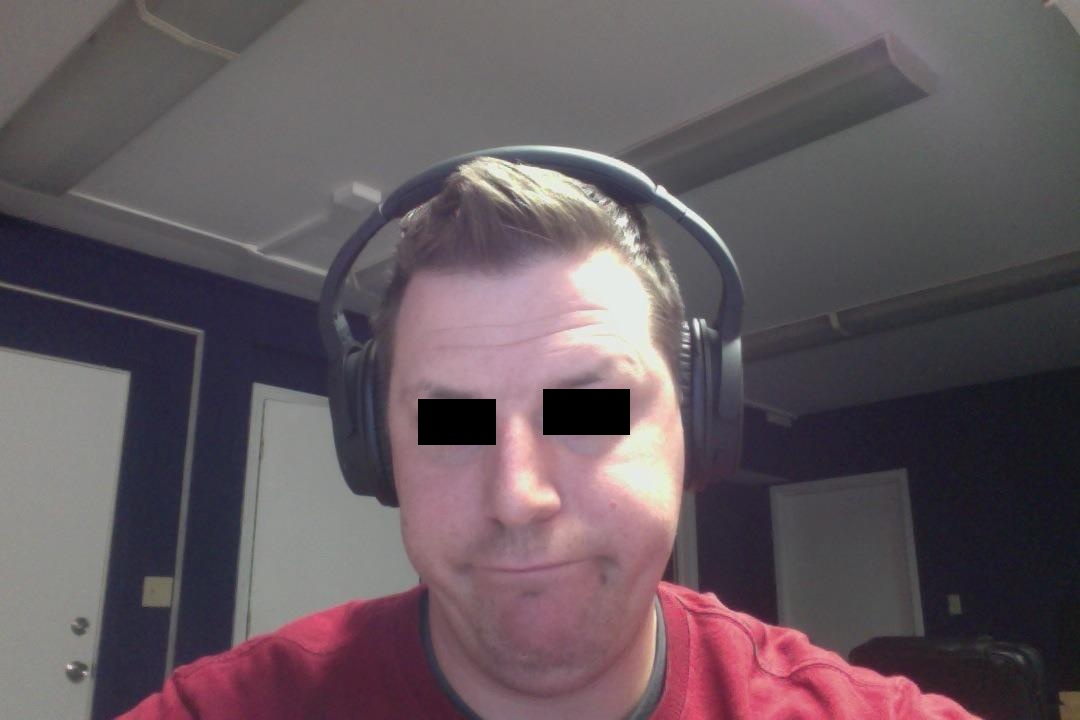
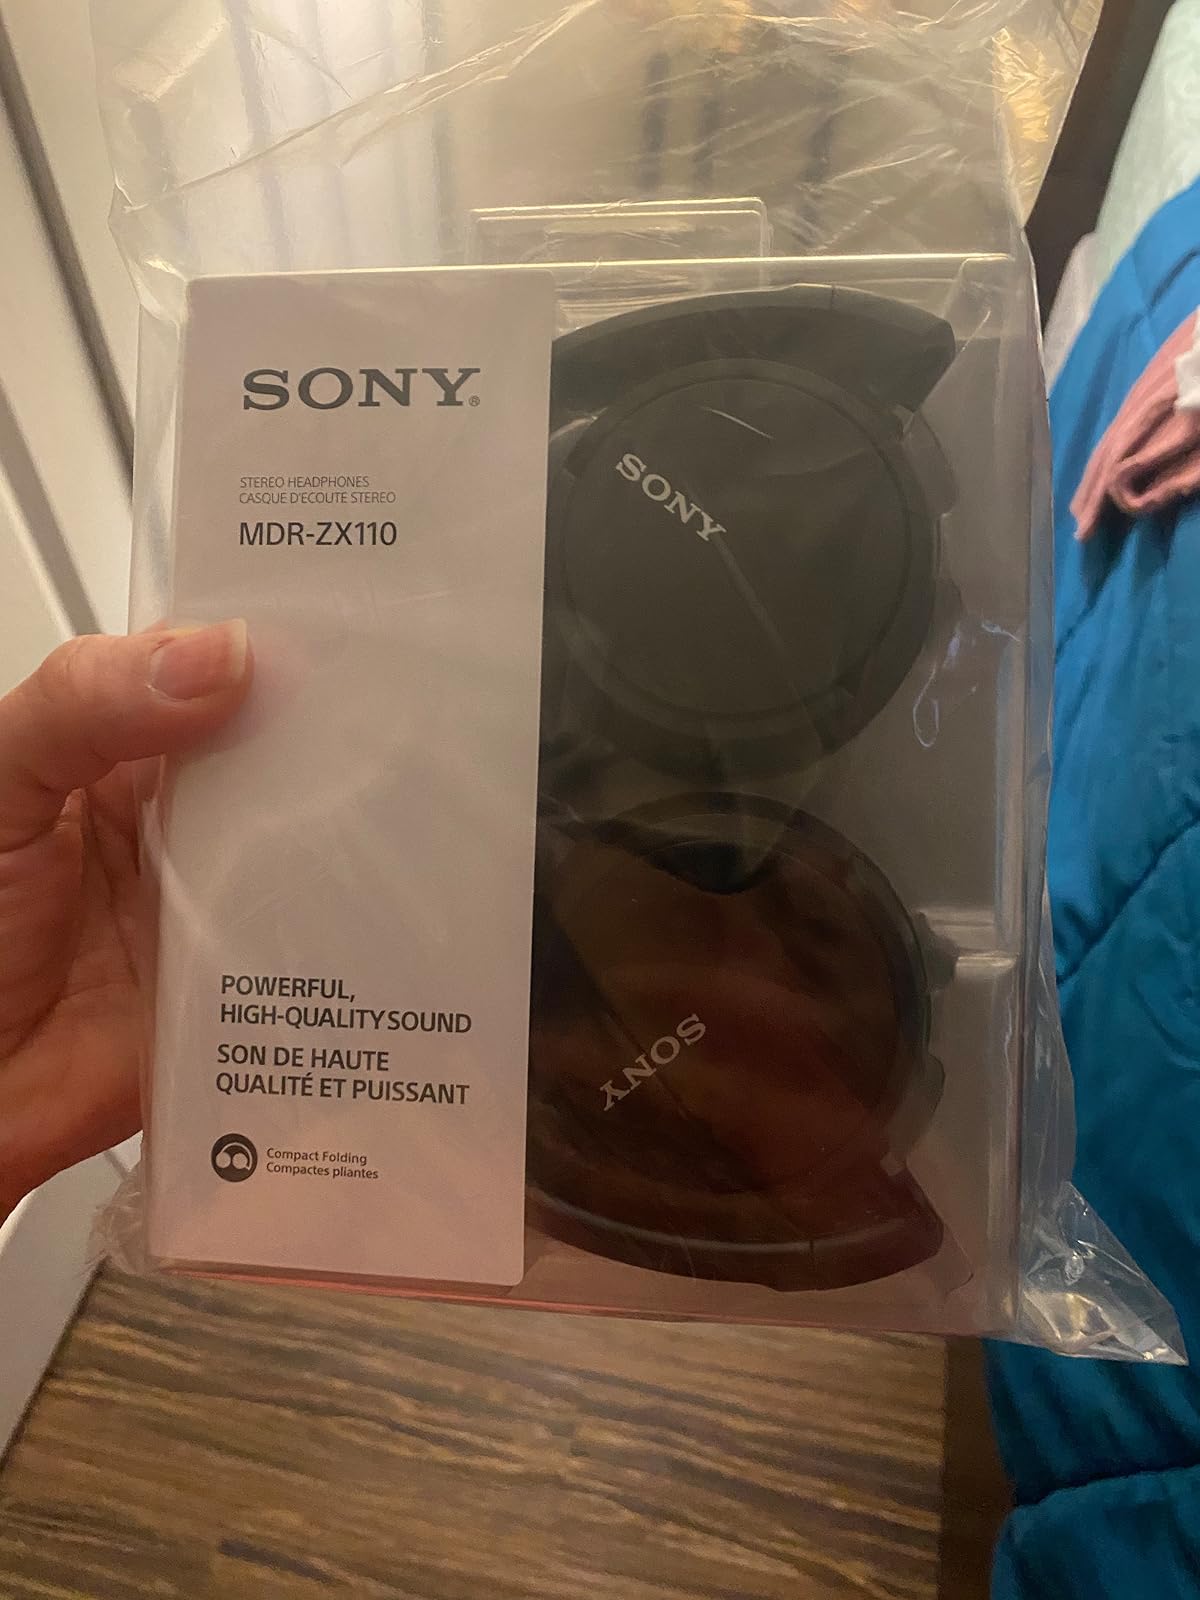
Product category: headphones
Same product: no